The Voices of Morebath

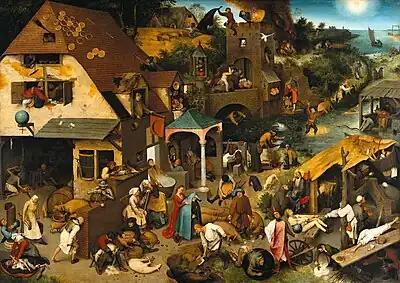
"Netherlandish Proverbs" (1559) by Pieter Bruegel the Elder appears on the book's dust jacket.

Trychay maintained meticulous parish accounts during his vicarage at Morebath. These records have been utilized by scholars researching 16th-century England since a version of them was first published in J. Erskine Binney's 1904 "The Accounts of the Wardens of the Parish of Morebath, Devon, 1520–1573". Binney was an antiquarian who, like Sir Christopher Trychay, had been vicar of St George's Church in Morebath. The 1904 edition was edited on behalf of a local record society. Trychay's accounts are among the few surviving 16th-century accounts of Morebath's parish, as many of its records were destroyed in bombing raids on Exeter during the Second World War. While Binney had sorted the original manuscript records, they were later dropped and then randomly rebound at Exeter Library. Eamon Duffy, an Irish Catholic historian of British Christianity, would utilize both Binney's edition and the original manuscript in compiling "The Voices of Morebath".